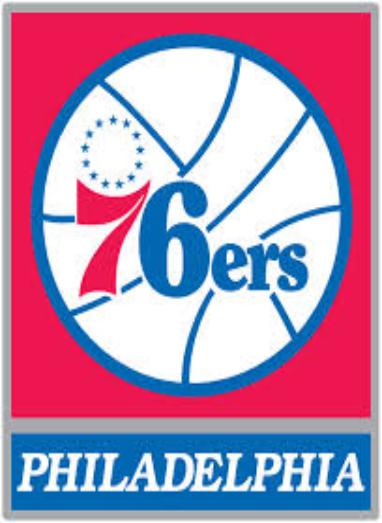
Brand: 76
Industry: Clothes